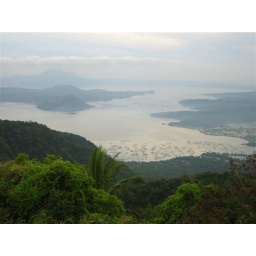
A lake within a crater within a lake within a crater. Those are fish pens atthe bottom right.